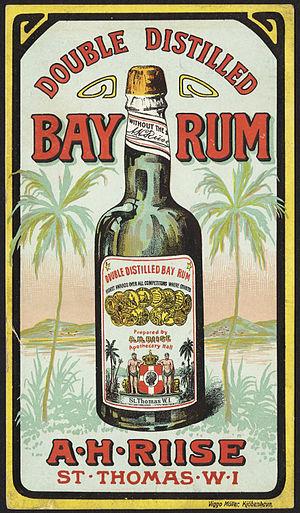
Pimenta racemosa est une espèce d'arbres sempervirents de la famille des Myrtaceae.
Le bay rum est le nom d'une lotion de style Eau de Cologne ou après-rasage. On l'applique en massage après le sport pour détend les muscles fatigués. Elle est utilisée par les Antillais comme lotion de massage pour soulager les courbatures, les douleurs et les refroidissements
Une lotion après-rasage, aussi parfois appelé after shave, est un type de lotion, de gel ou de baume utilisé par les hommes pour préserver leur peau après le rasage. Présenté sous forme de poudre ou sous forme liquide, il peut contenir un agent antiseptique à base d'alcool ou de monostéarate de glycérol, qui permet la prévention des infections dues aux petites coupures. Il peut également contenir du menthol, utilisé pour anesthésier l'épiderme.